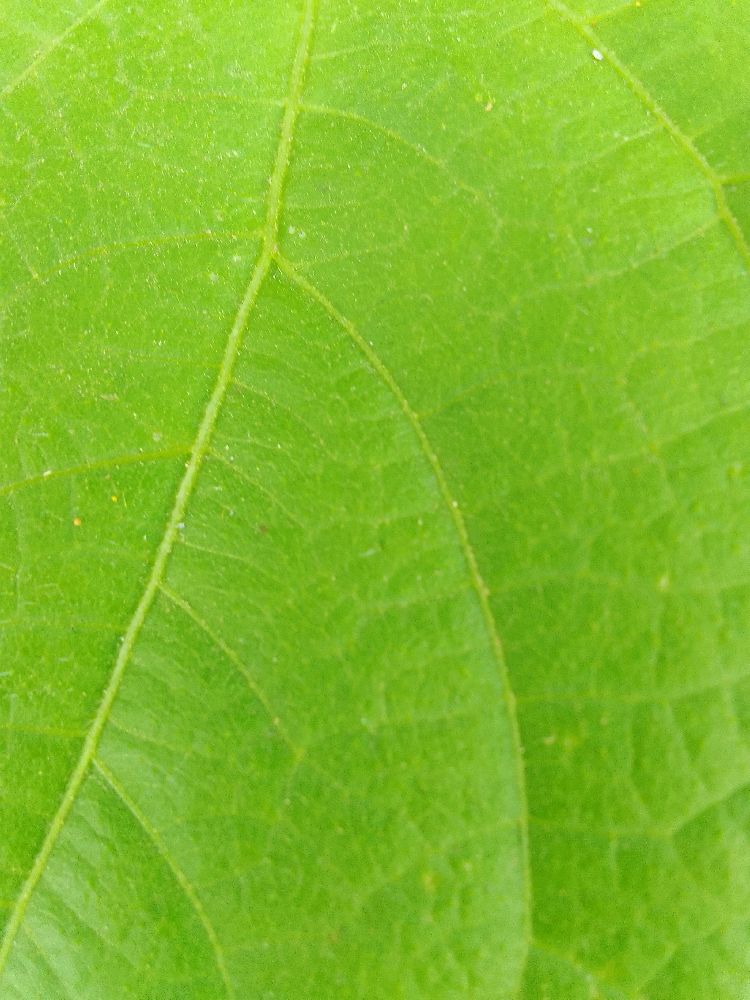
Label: healthy